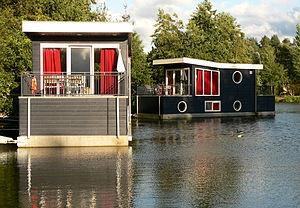
Center Parcs est une marque néerlandaise de villages de vacances et résidences de tourisme née aux Pays-Bas en 1968. Elle est portée en 2020 par 30 domaines, dont 24 sont opérés dans plusieurs pays européens par Center Parcs Europe, filiale du Groupe Pierre & Vacances-Center Parcs depuis 2003 et six au Royaume-Uni par Center Parcs UK, propriété de la compagnie américaine Brookfield Property Partners depuis 2015.